LGBTQ rights in Croatia

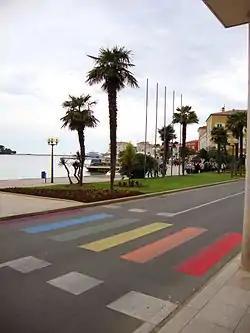
A rainbow-coloured pedestrian crossing in Poreč on the occasion of IDAHOT 2014

The former Croatian President, Ivo Josipović, has given strong support to full LGBT rights, along with several other popular celebrities and centre-left political parties such as the Social Democratic Party of Croatia (SDP), the Croatian People's Party-Liberal Democrats (HNS), the Croatian Social Liberal Party (HSLS), ORaH, and the Labour Party. After Josipović was elected, he met with LGBT associations several times. On 1 June 2012, he published a video message giving support to the 2012 Split Pride and the further expansion of LGBT rights. He also condemned the violence at the 2011 Split Pride, calling it unacceptable and arguing that the next Split Pride should not experience the same scenario. In October 2013 at a reception at the Presidential Palace he welcomed the newly appointed Finnish ambassador and his life partner to Croatia.